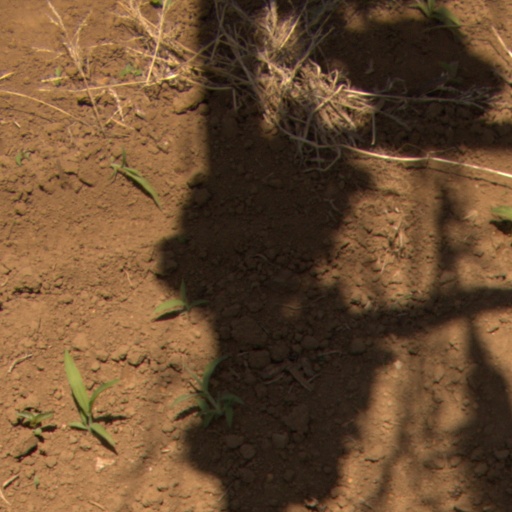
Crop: Jerusalem artichoke